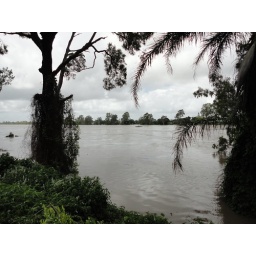
Top of tree rises above water far LHS; Flotsam in middle at distance